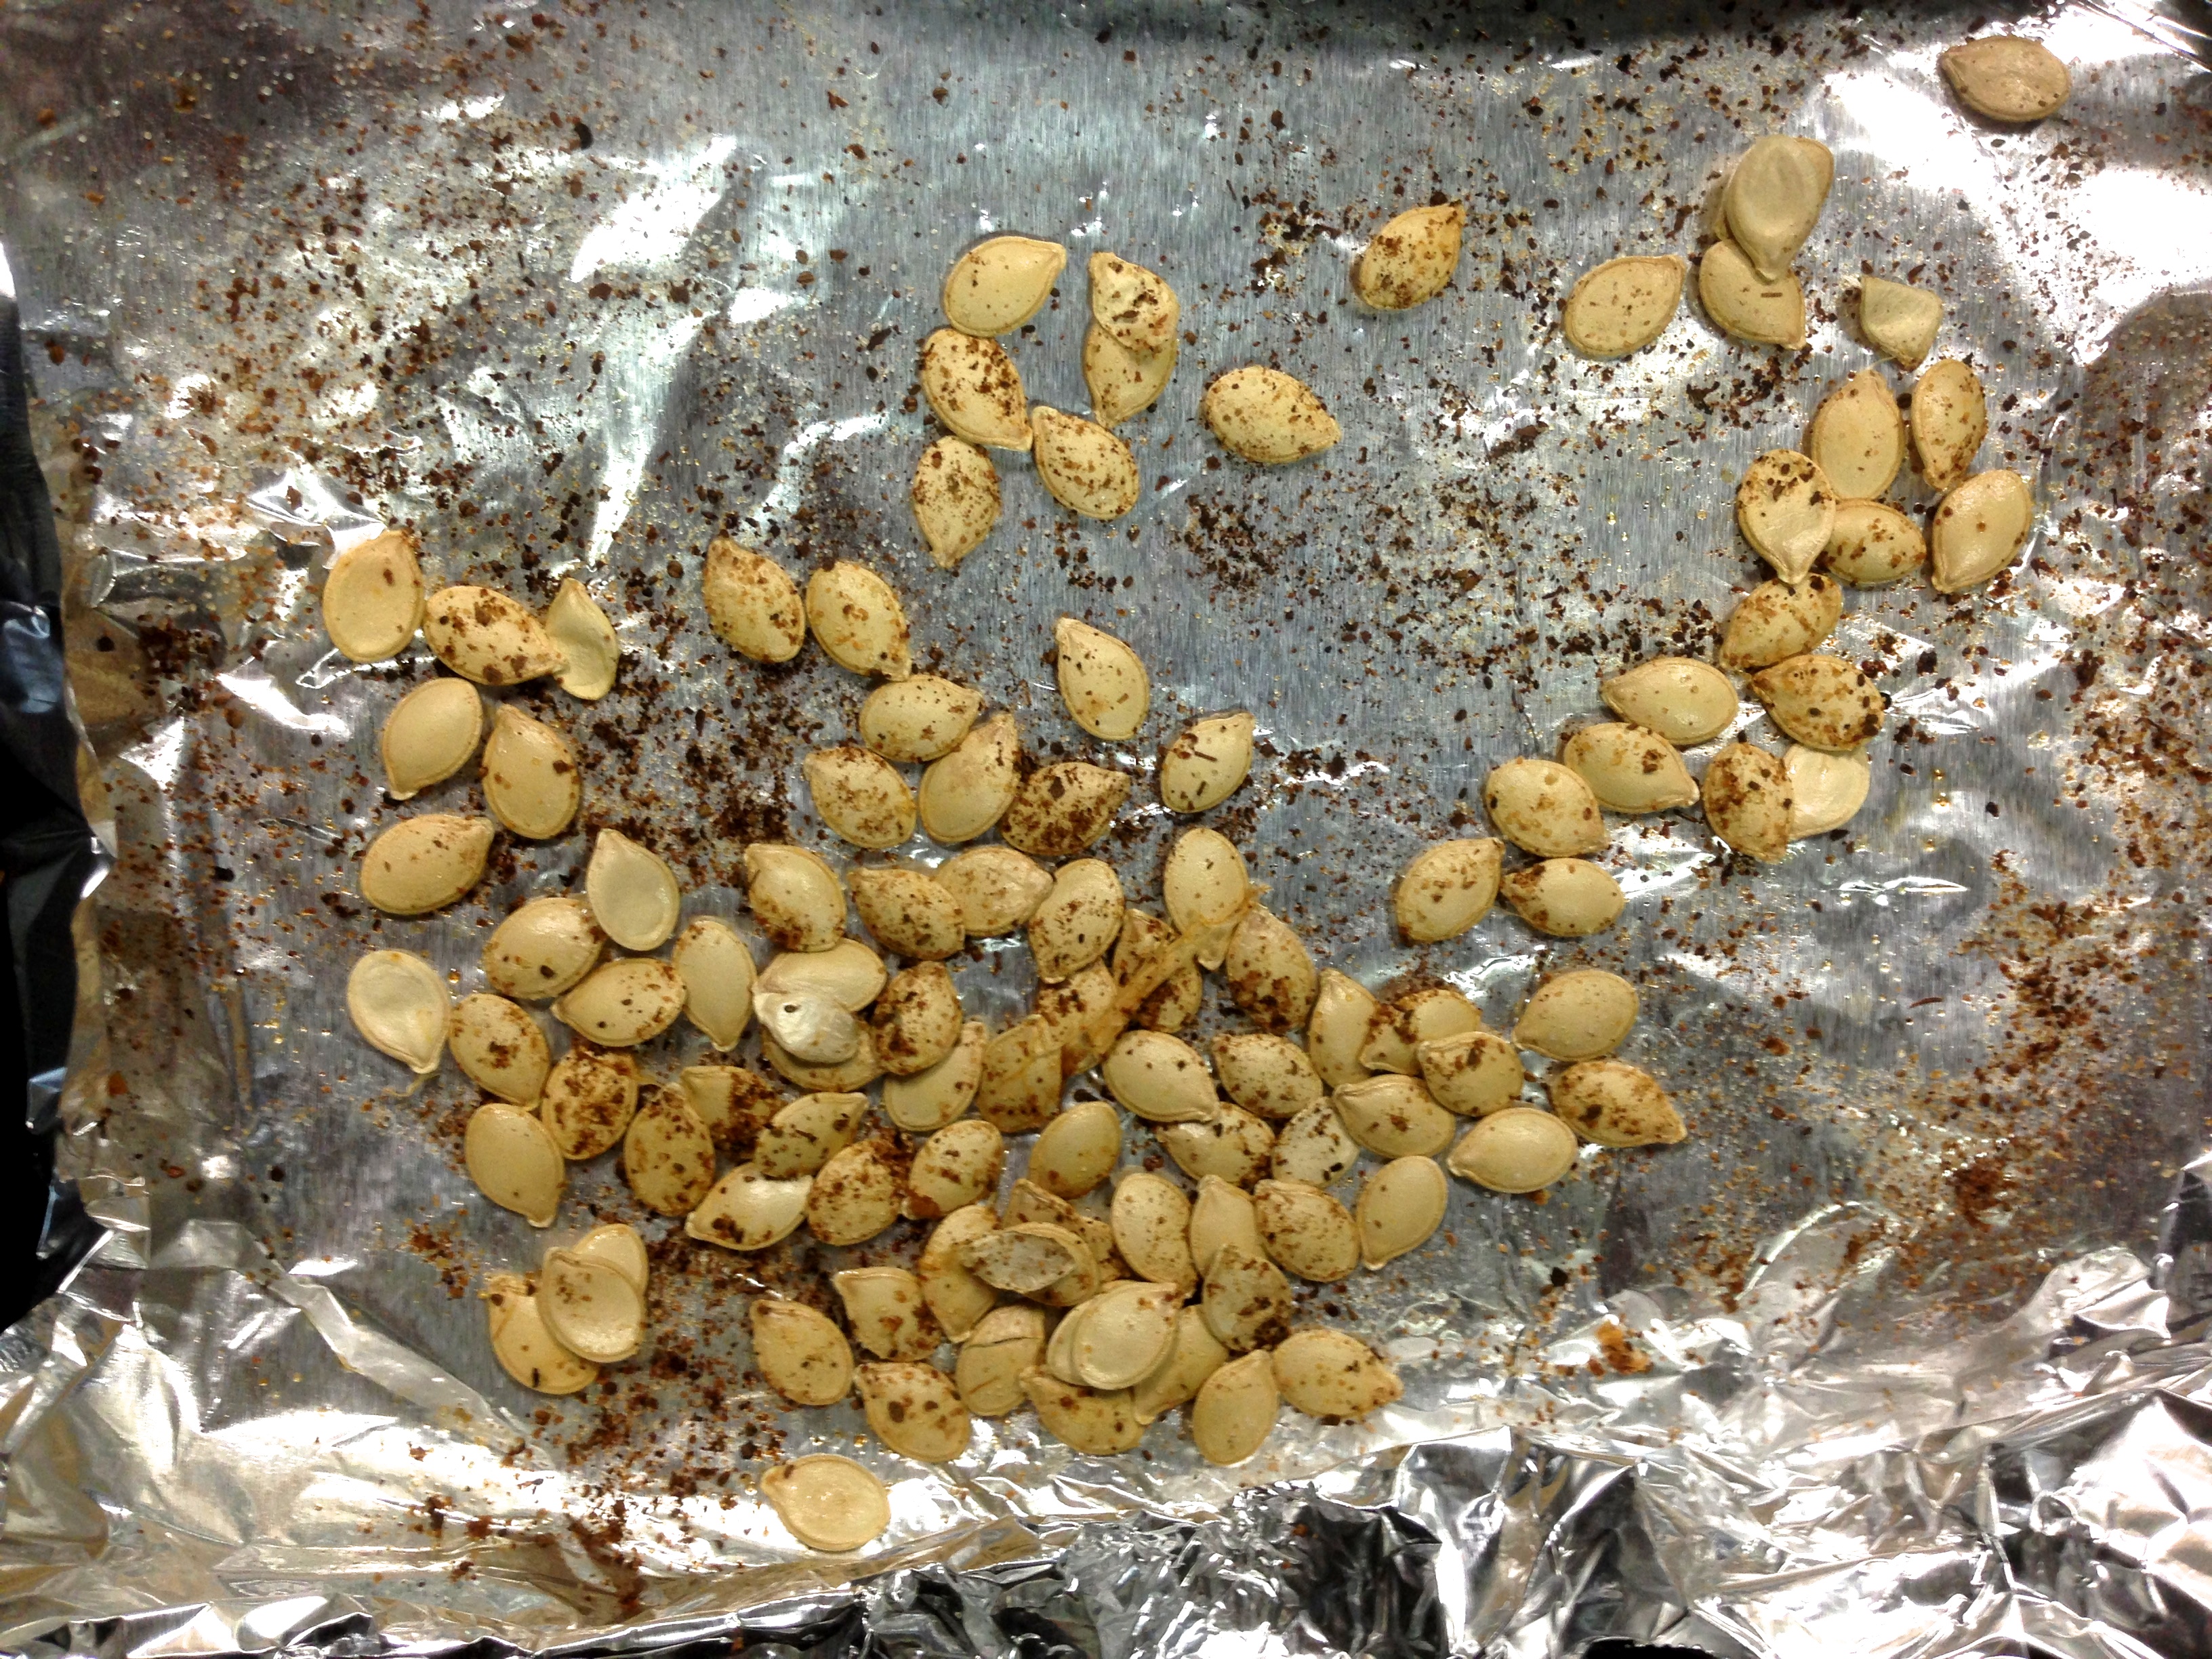
food, produce